Automotive lighting

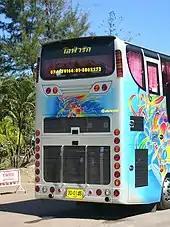
Extensively redundant rear lighting on a Thai tour bus

Automotive lighting is functional exterior lighting in vehicles. A motor vehicle has lighting and signaling devices mounted to or integrated into its front, rear, sides, and, in some cases, top. Various devices have the dual function of illuminating the road ahead for the driver, and making the vehicle visible to others, with indications to them of turning, slowing or stopping, etc., with lights also indicating the size of some large vehicles.